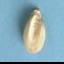
Maize quality: Good